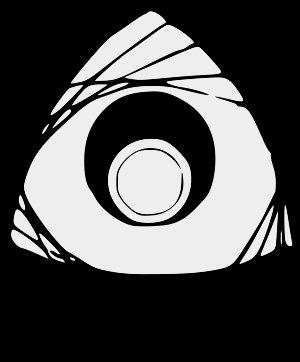
Le moteur Wankel est un moteur à piston rotatif fonctionnant selon le cycle de Beau de Rochas, dans lequel un piston « triangulaire » convertit l'énergie issue de la combustion du carburant en une énergie mécanique de rotation transmise à l'arbre moteur via un maneton. Le moteur Wankel est couramment et improprement désigné comme « moteur rotatif ». Le terme « moteur à piston rotatif » est plus approprié car, historiquement, les « moteurs rotatifs » sont des moteurs à bloc culasse tournante, fréquents au début de l'aviation.